Soewondo Air Force Base

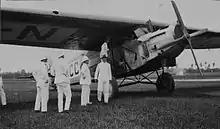
First landing on a horse-racing track in Medan

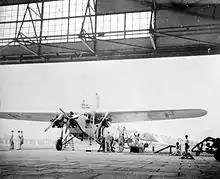
Fokker F.VII take-off from MES in 1940

By the time the news had arrived, it was too late to prepare a proper landing strip at Polonia. As a result, van der Hoop, together with Lieutenant H van Weerden Poelman of the Army Aviation Department and KLM flight engineer P. A. van den Broeke landed on a horse-racing track called Deli Renvereeniging and were greeted by the Sultan of Deli, Sulaiman Syaiful Alamsyah.